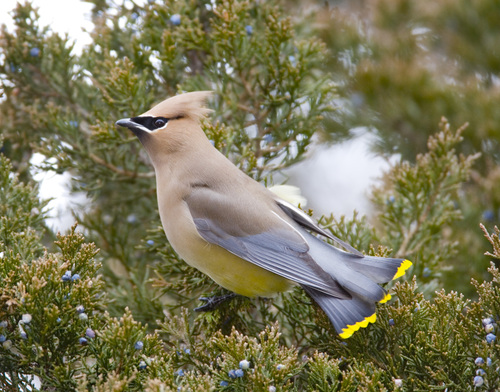
a medium bird with a light brown body and black wings and tail, which has a yellow stripe at the very tip.
this is a bird with a white breast, yellow belly and grey wings.
this bird is brown with black tail feathers and has a very short beak.
this bird has a tan crown, a black bill, and a grey tail
this bird is brownish gray overall, a black mask, a yellow belly, a brown crest on the head, and gray wings with yellow tips.
this bird has a black cheek patch with white outlining it, grey secondaries,primaries and tail with yellow on the tip of the outer rectrices , while the remainder of its body is light brown.
this bird is light brown, gray, and yellow in color, with a light colored beak.
this bird has wings that are brown and has a yellow belly
this bird has a brown crown, brown and grey primaries, and a brown belly.
this bird is grey with tan and has a very short beak.
Species: Cedar Waxwing